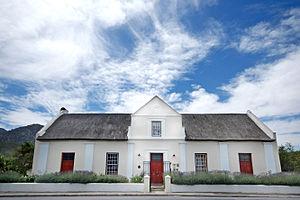
Montagu est une ville et une station thermale d'Afrique du Sud située dans la province du Cap-Occidental, à 180 km de la ville du Cap par la route 62. Elle porte le nom de John Montagu, ancien secrétaire colonial britannique de la colonie du Cap.